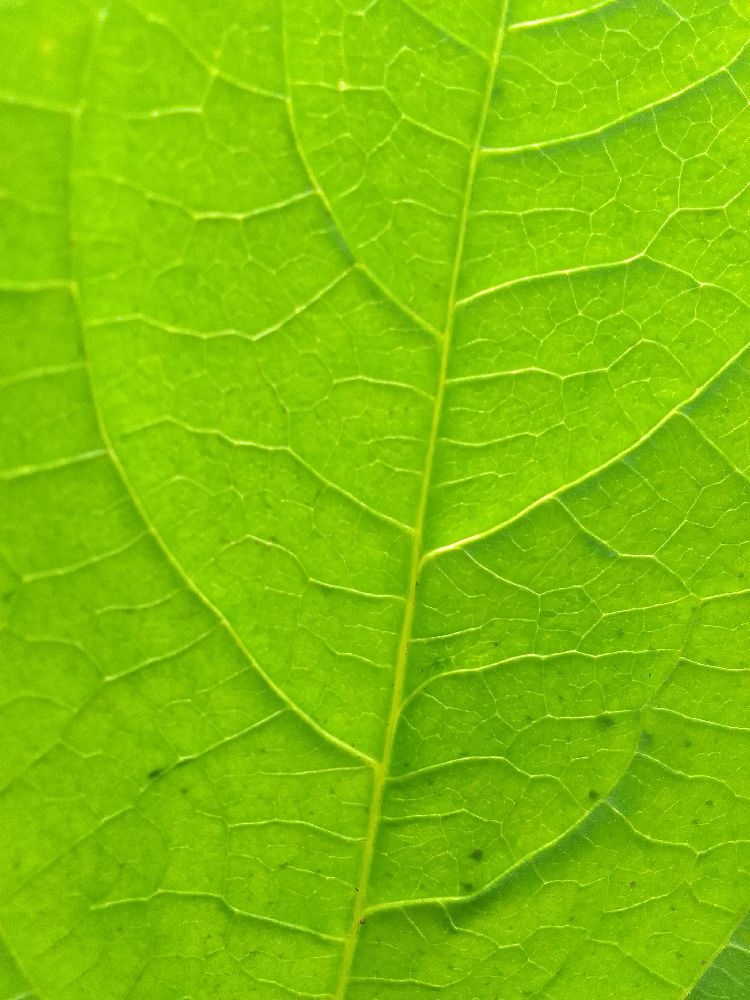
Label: healthy